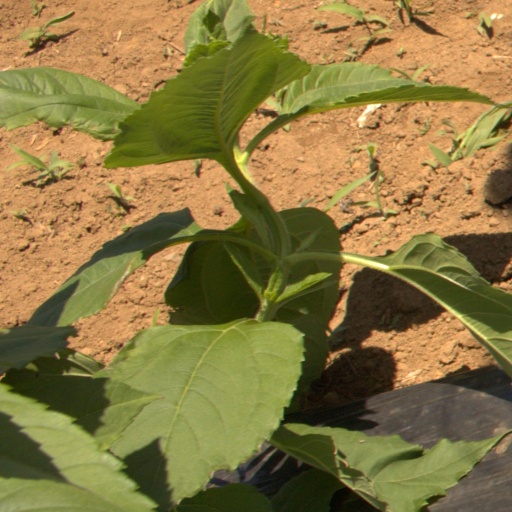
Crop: Jerusalem artichoke